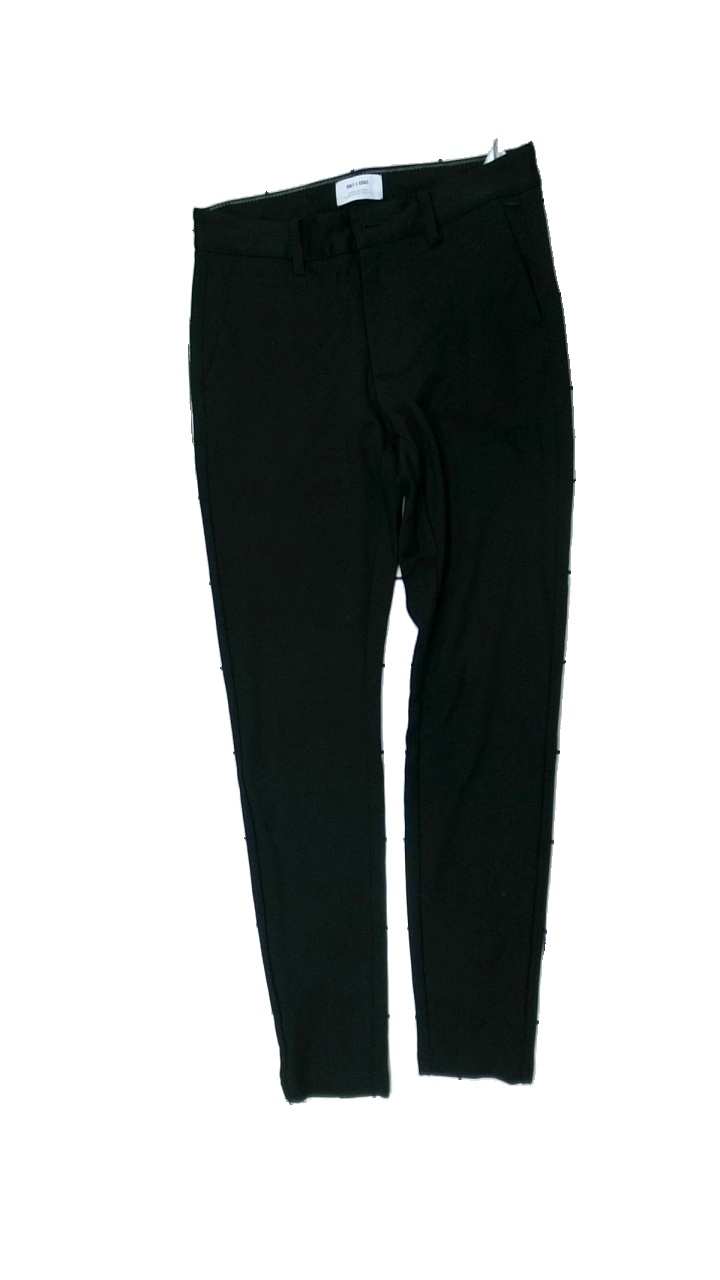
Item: Trousers (Ladies)
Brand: Only & Sons
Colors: Black
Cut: Regular
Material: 75% viscose, 25% polyester
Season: All
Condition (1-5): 2
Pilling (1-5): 3
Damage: ripped crotch
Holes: Minor
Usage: Export
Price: <50